Co-operative Permanent Building Society

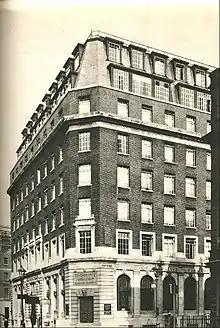
New Oxford House in London 1929

The growth of the economy improved throughout later 1930s, with an average of 350,000 new homes being built every year and the Society continued to prosper in this housing boom. In the year before the Second World War, the Co-operative Permanent had increased its assets to over £30m and its branch network to 32 branches.